Csongrád

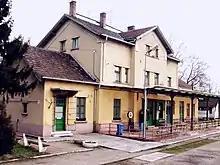
The railway station

The Main Square obtained its definitive shape in the first half of the 10th century, its streets are wide with many trees. The Main Street is lined by old plane trees.